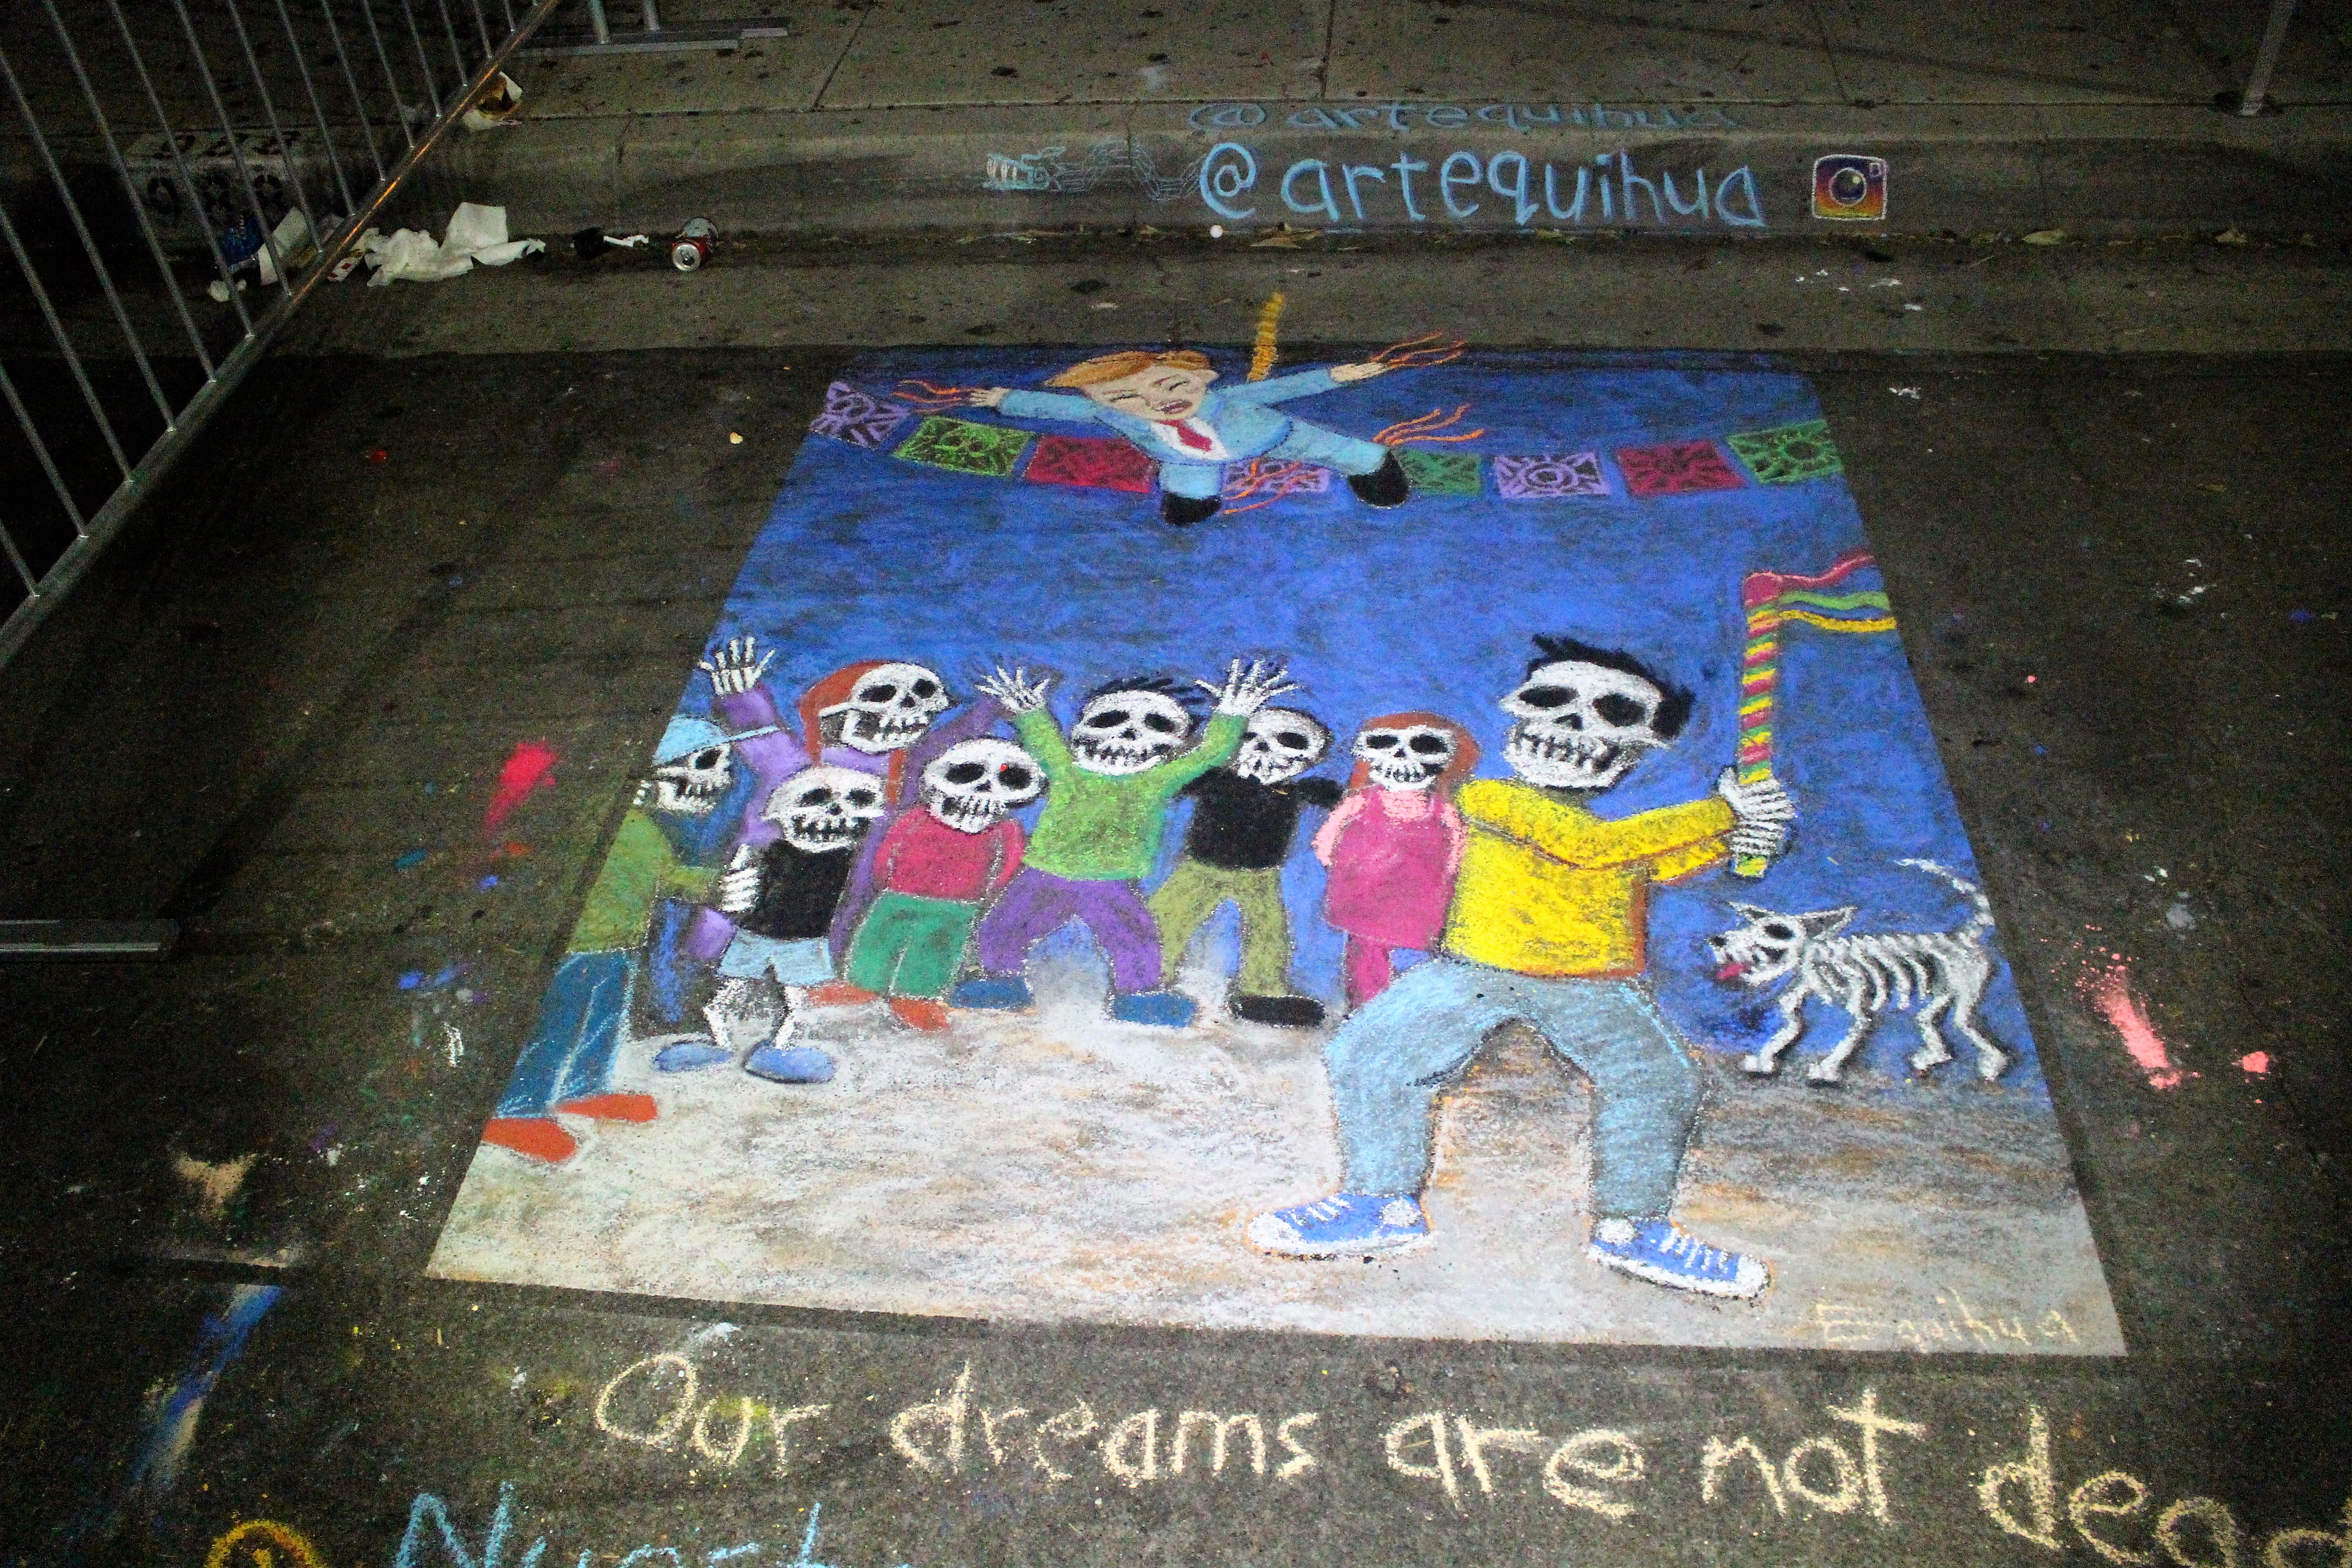
art, streetart, artist, painting, color, love, dia de los muertos, day of the dead, chalk, riverside, california, downtown, mexican, spanish, arte, remembrance, ancestors, street art, material, recreation, mural, graffiti, play, fun, world, space